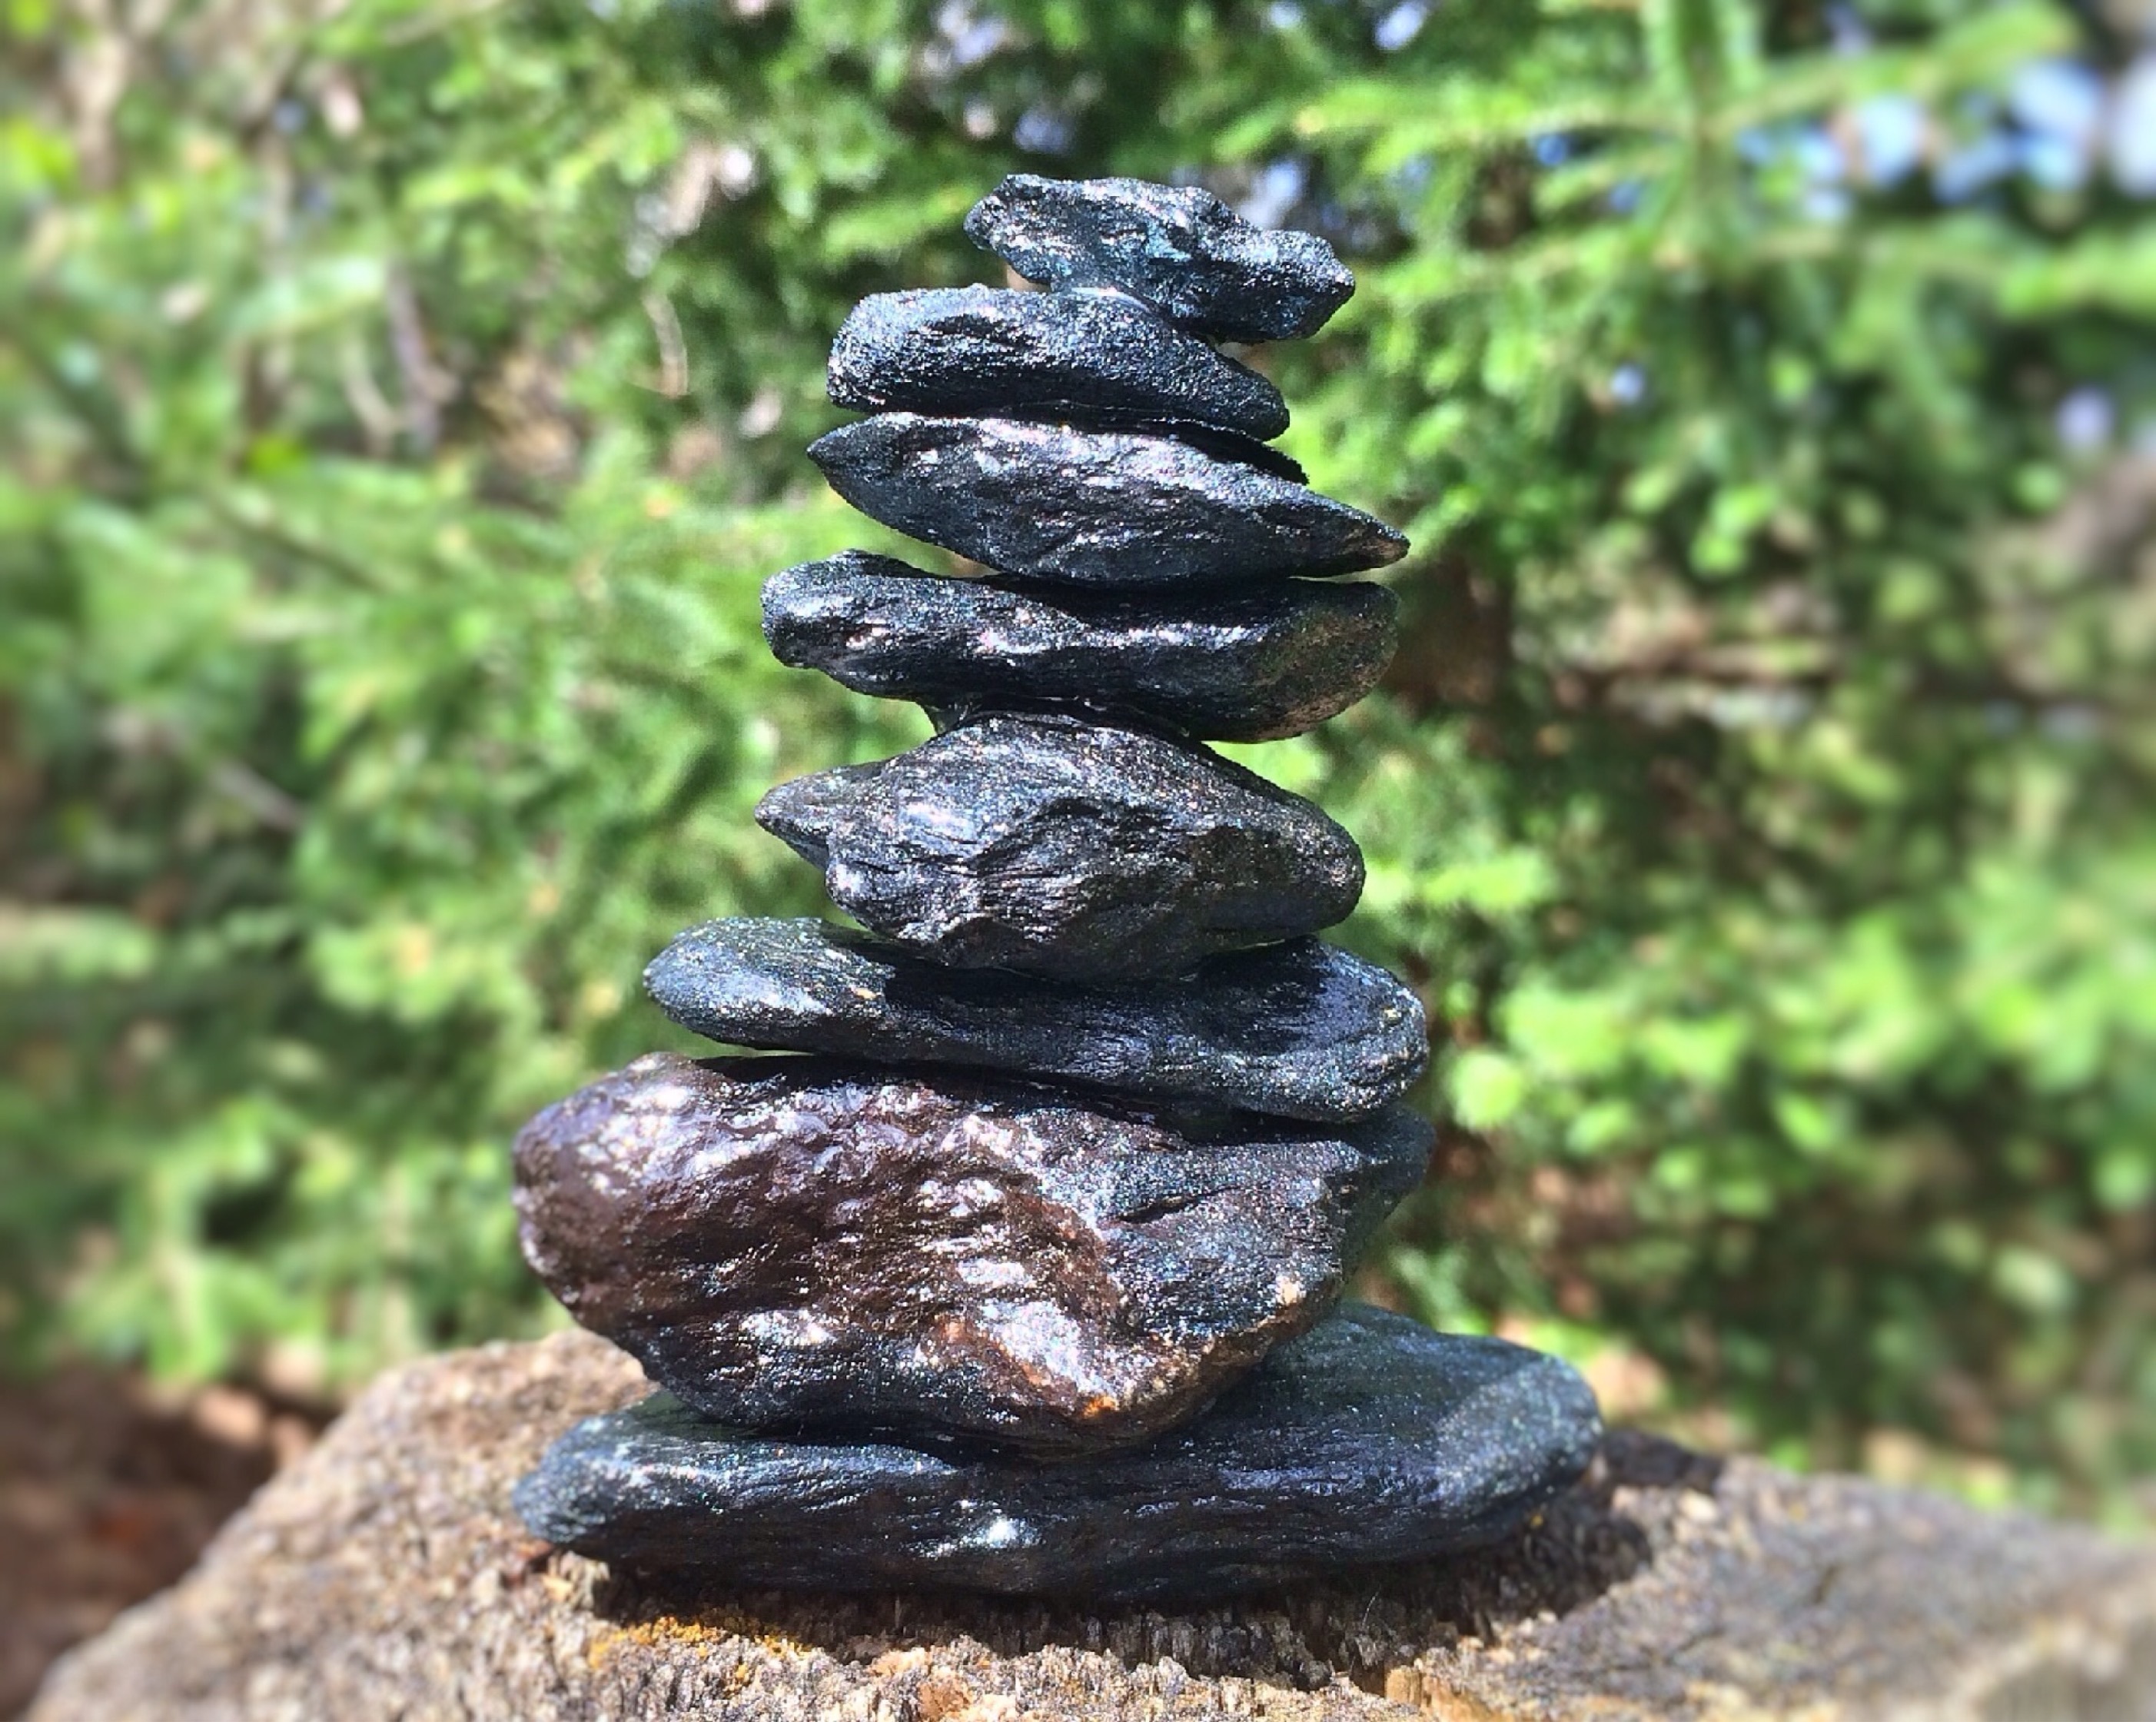
tree, rock, flower, trunk, balance, soil, material, stones, spruce, stacked, water feature, magnetite